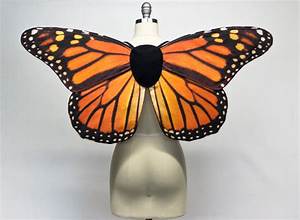
Label: butterfly